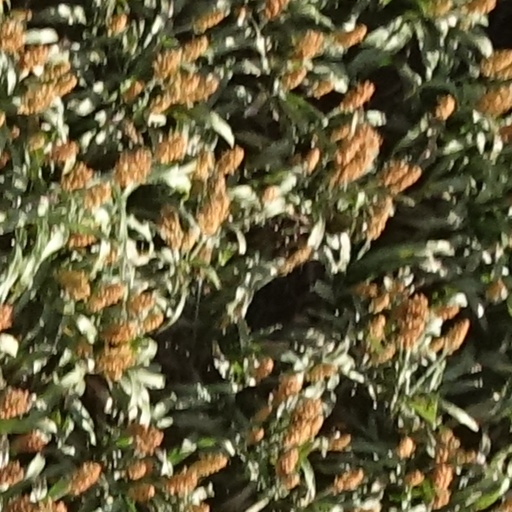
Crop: sorghum